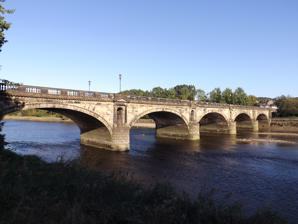
Building: Skerton Bridge
Country: United Kingdom
Year built: 1787
Bridge in Lancashire, England Skerton Bridge Coordinates 54°03′16″N 2°47′47″W / 54.0545°N 2.7965°W / 54.0545; -2.7965 Carries A6 road (southbound lanes) Crosses River Lune Locale Lancaster , Lancashire , England Preceded by Lune Aqueduct Followed by Greyhound Bridge Characteristics Design Arch Bridge History Opened 1787 Listed Building – Grade II* Designated 18 February 1970 Reference no. 1212253 Scheduled monument Reference no. 1005109 Location Engraving of the bridge by John Landseer dated 1791 Skerton Bridge is a road bridge carrying the southbound lanes of the A6 road over the River Lune in Lancaster , Lancashire , England. The bridge is recorded in the National Heritage List for England as a designated Grade II* listed building and Scheduled Monument. History The history of a bridge at Skerton is somewhat amusingly related in Cross Fleury's 1891 publication Time-Honoured Lancaster , which notes that, with the looming arrival of the Jacobites in the first Rising of 1715, the people attempted to forestall a rapid occupation of the town by damaging the only link to the northern bank of the Lune (the Old Loyne Bridge ), knocking the battlements off the sides of the existing bridge to its northern end. The Governors of the town had, in fact, planned to blow up the bridge but, upon being informed that the river was shallow enough to ford easily at numerous points, opted not to cause needless damage and settled for strategic demolition instead. The invading force was undeterred by this apparent effort to jeopardise their safe crossing over the water and, ironically, this partial demolition was to be the cause of numerous accidents for many years after, as travellers would occasionally lose control of their wagons and veer off the unprotected side of the bridge, the Jacobites having managed to cross without incident, in the first place. Towards the end of 18th century the Old Loyne Bridge had thereby become inadequate for its purpose. A petition was made for an Act of Parliament to allow for the building of a new bridge at a more convenient site; this was passed in June 1782. A competition was held for the design of the new bridge, which was won by Thomas Harrison , his first major commission. The first stone was laid in June 1783, and the bridge was completed in September 1787; it cost £14,000 (equivalent to £2,250,000 in 2023). In 1839 repair and repointing of the bridge was supervised by the local architect Edmund Sharpe . An additional arch was added to the south end of the bridge in about 1849 to allow for the passage of the "Little" North Western Railway (since closed) beneath it. It continues to be used as a road bridge, and when it was examined in 1995 it was considered to be strong enough to carry vehicles weighing up to 40 tons—ten times the weight of the heaviest vehicles in 1783. Architecture The bridge is constructed in sandstone ashlar . It consists of five semi-elliptical arches with piers that are articulated by aedicules formed by  attached Tuscan columns supporting pediments; it has a balustraded parapet . The semi-elliptical arches allow it to have a flat road deck. Each of the five original arches spans 64 feet (19.5 m), and the deck between the parapets is 33 feet (10.1 m) wide. There are stormwater channels in the spandrels between the arches and at the abutments . Context Skerton Bridge was the first large public bridge in England to have a flat rather than a bowed roadway. There had been earlier bridges elsewhere with this feature, for example Coldstream Bridge (1763) in Scotland, designed by John Smeaton , and a bridge at Neuilly-sur-Seine , Paris (1768–74; demolished in 1939) by Jean-Rodolphe Perronet . Harrison's design influenced John Rennie in his designs of Kelso Bridge (1803), Waterloo Bridge (1809–17), and London Bridge (1824–31). See also Lancashire portal Grade II* listed buildings in Lancashire Scheduled monuments in Lancashire Listed buildings in Lancaster, Lancashire List of works by Thomas Harrison References Wikimedia Commons has media related to Skerton Bridge . Citations